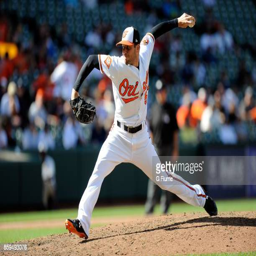
person pitches against sports team